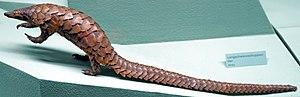
Le Pangolin à longue queue est un mammifère arboricole, de la famille des Manidae vivant dans les forêts marécageuses d'Afrique de l’Ouest et d'Afrique centrale. Il doit son nom vernaculaire à sa longue queue mesurant environ les 2/3 de sa longueur totale. Avec un poids au plus de 3,6 kg et une longueur totale allant jusqu'à 120 cm, cette espèce est la plus petite de tous les pangolins. Il est couvert d'écailles kératineuses se chevauchant, d'une coloration brun foncé à bords jaunâtres. L'abdomen est couvert d'une fourrure sombre. La peau est noire.